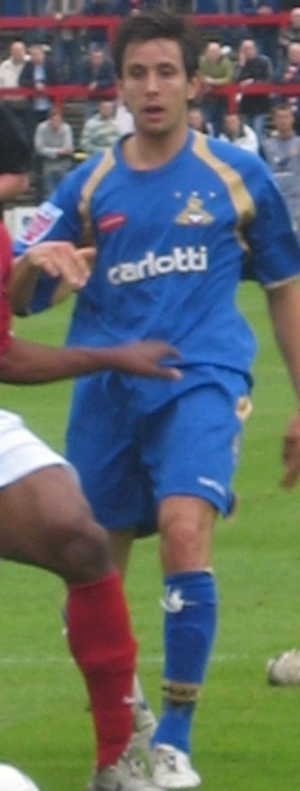
Brian Benjamin Stock, est un footballeur international gallois. Il joue pour le club de Havant & Waterlooville.